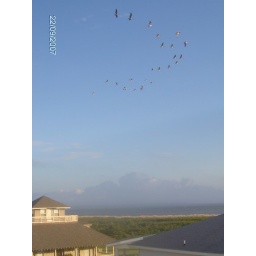
Birds fly over our rented beach house